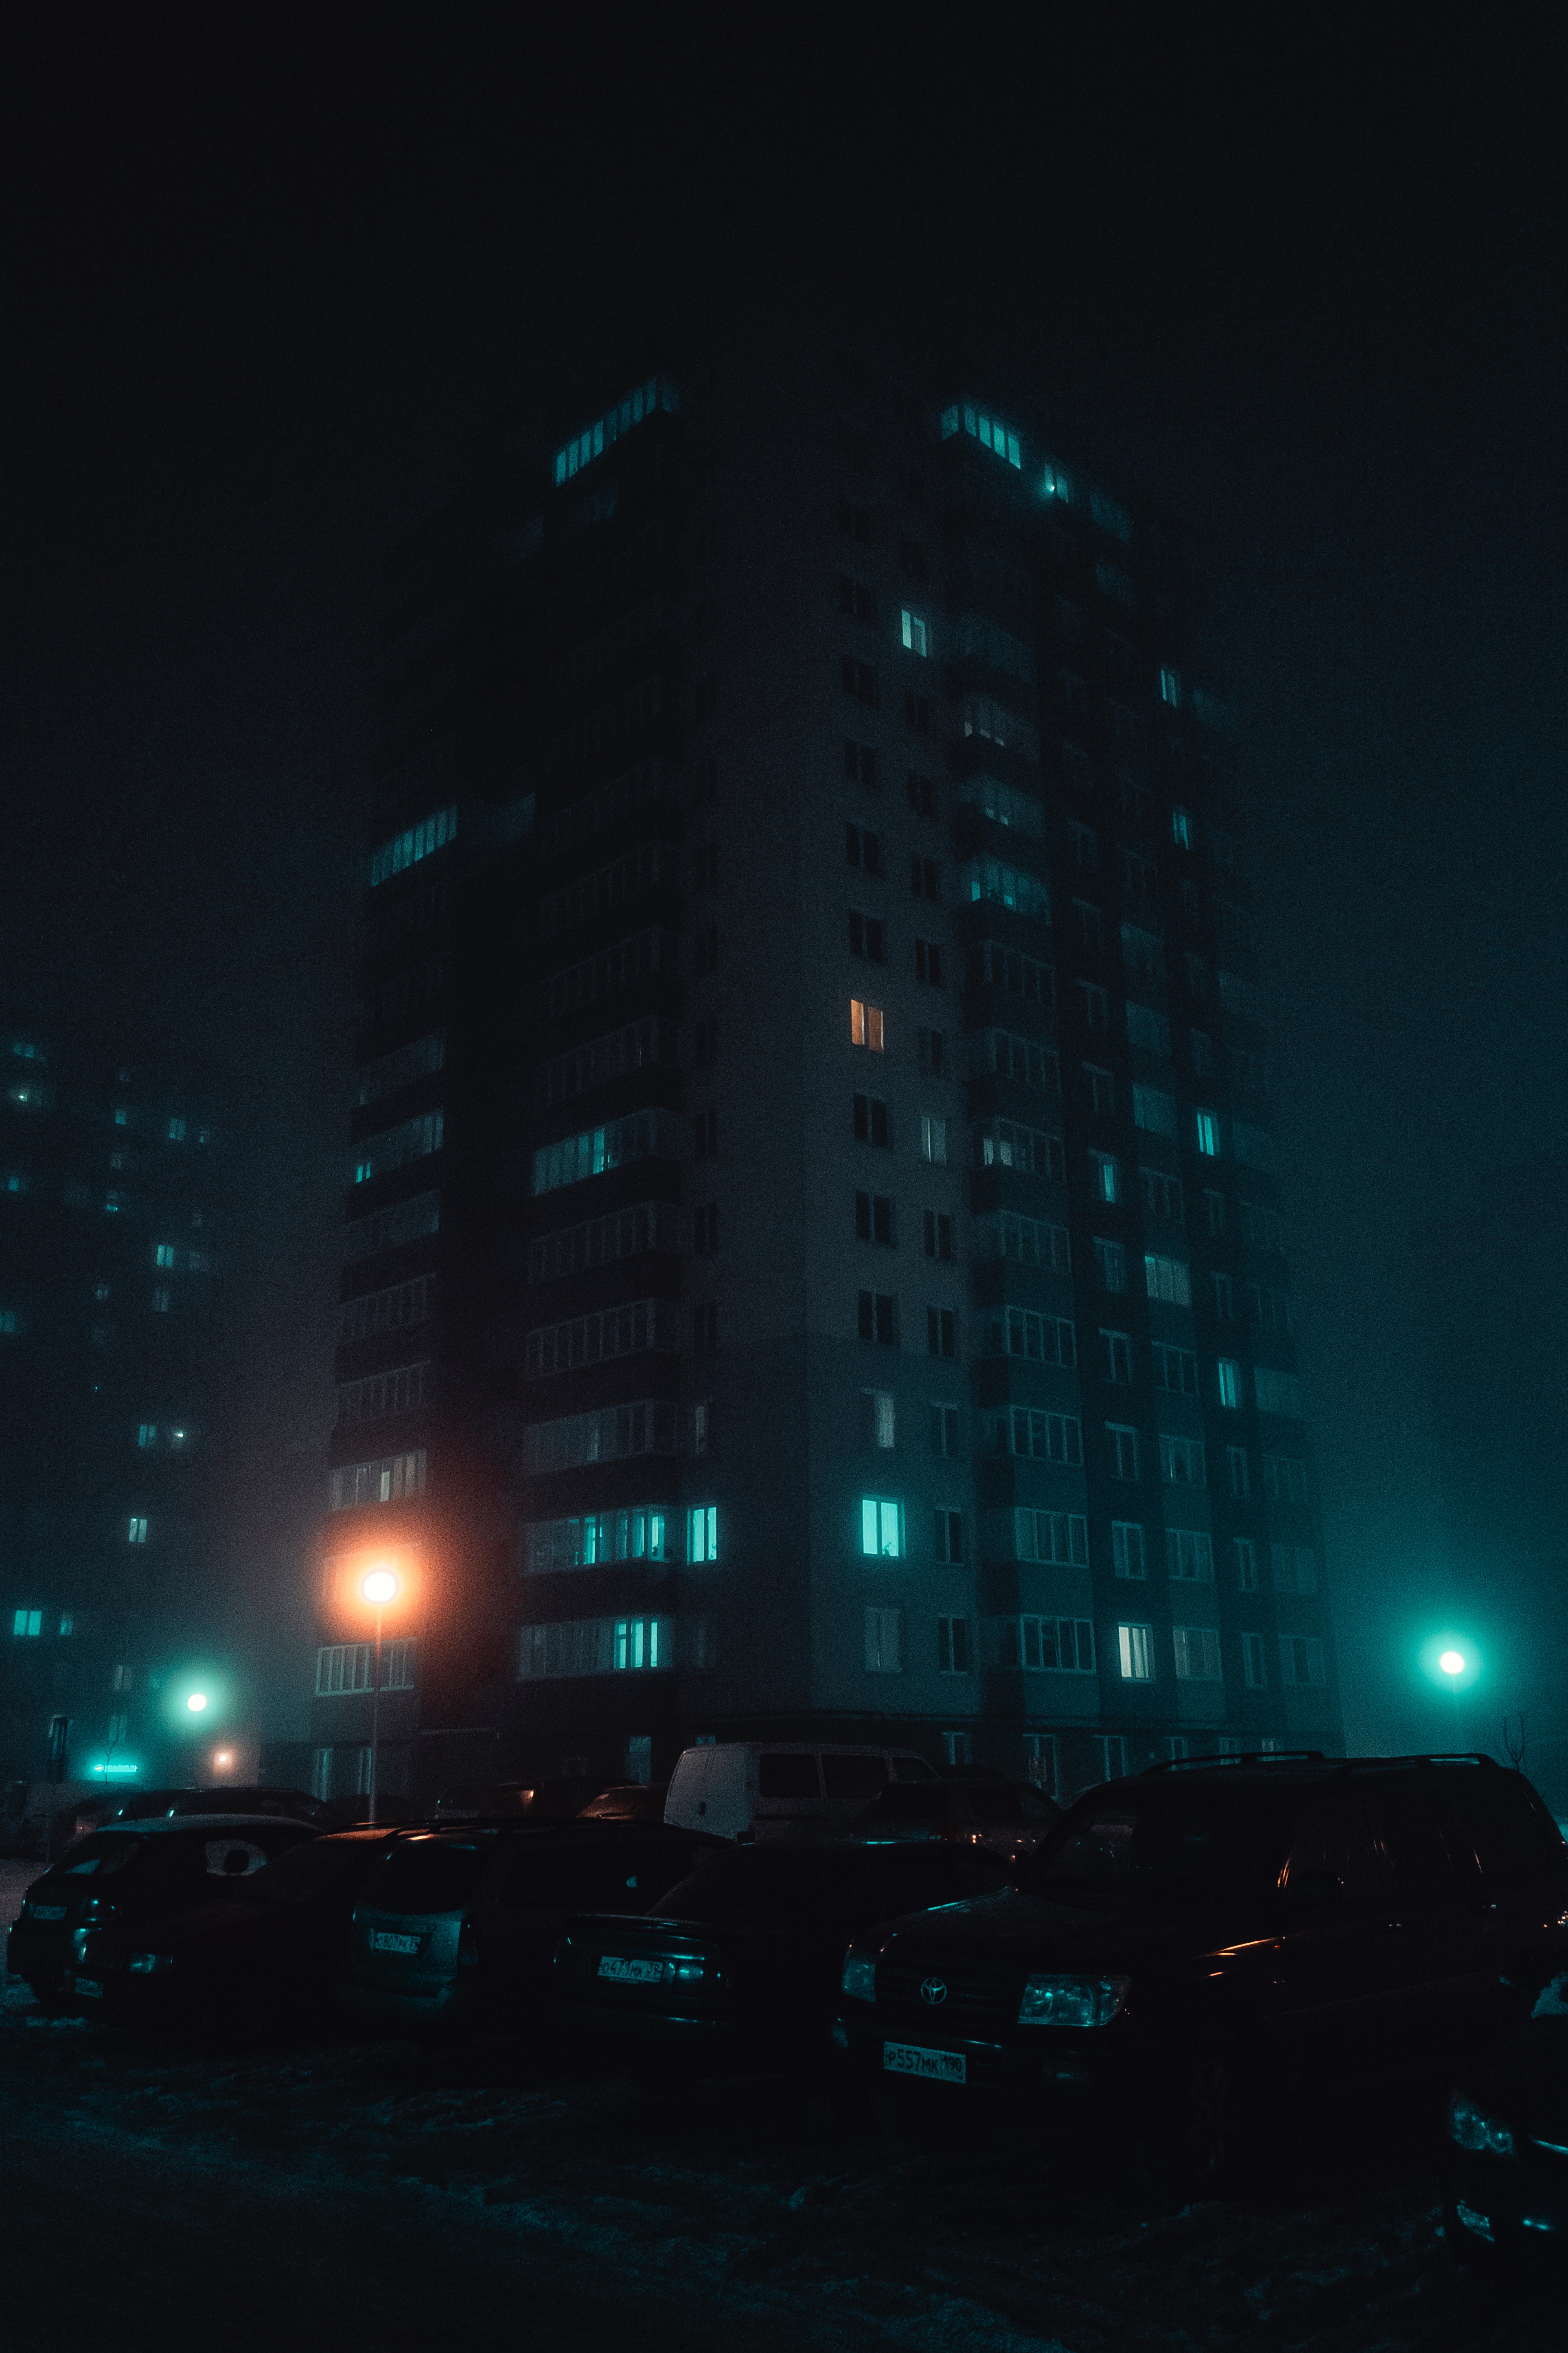
blue, night, metropolitan area, darkness, sky, urban area, light, city, atmospheric phenomenon, metropolis, architecture, human settlement, lighting, atmosphere, tower block, midnight, skyscraper, downtown, building, cityscape, automotive lighting, tower, road, evening